Question: Please indicate a possible affordance area of the bowl that can be used for holding.
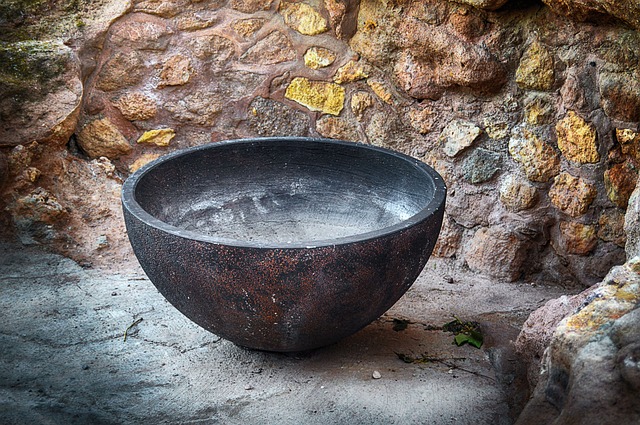
Answer: [134, 136.5, 436, 249.5]